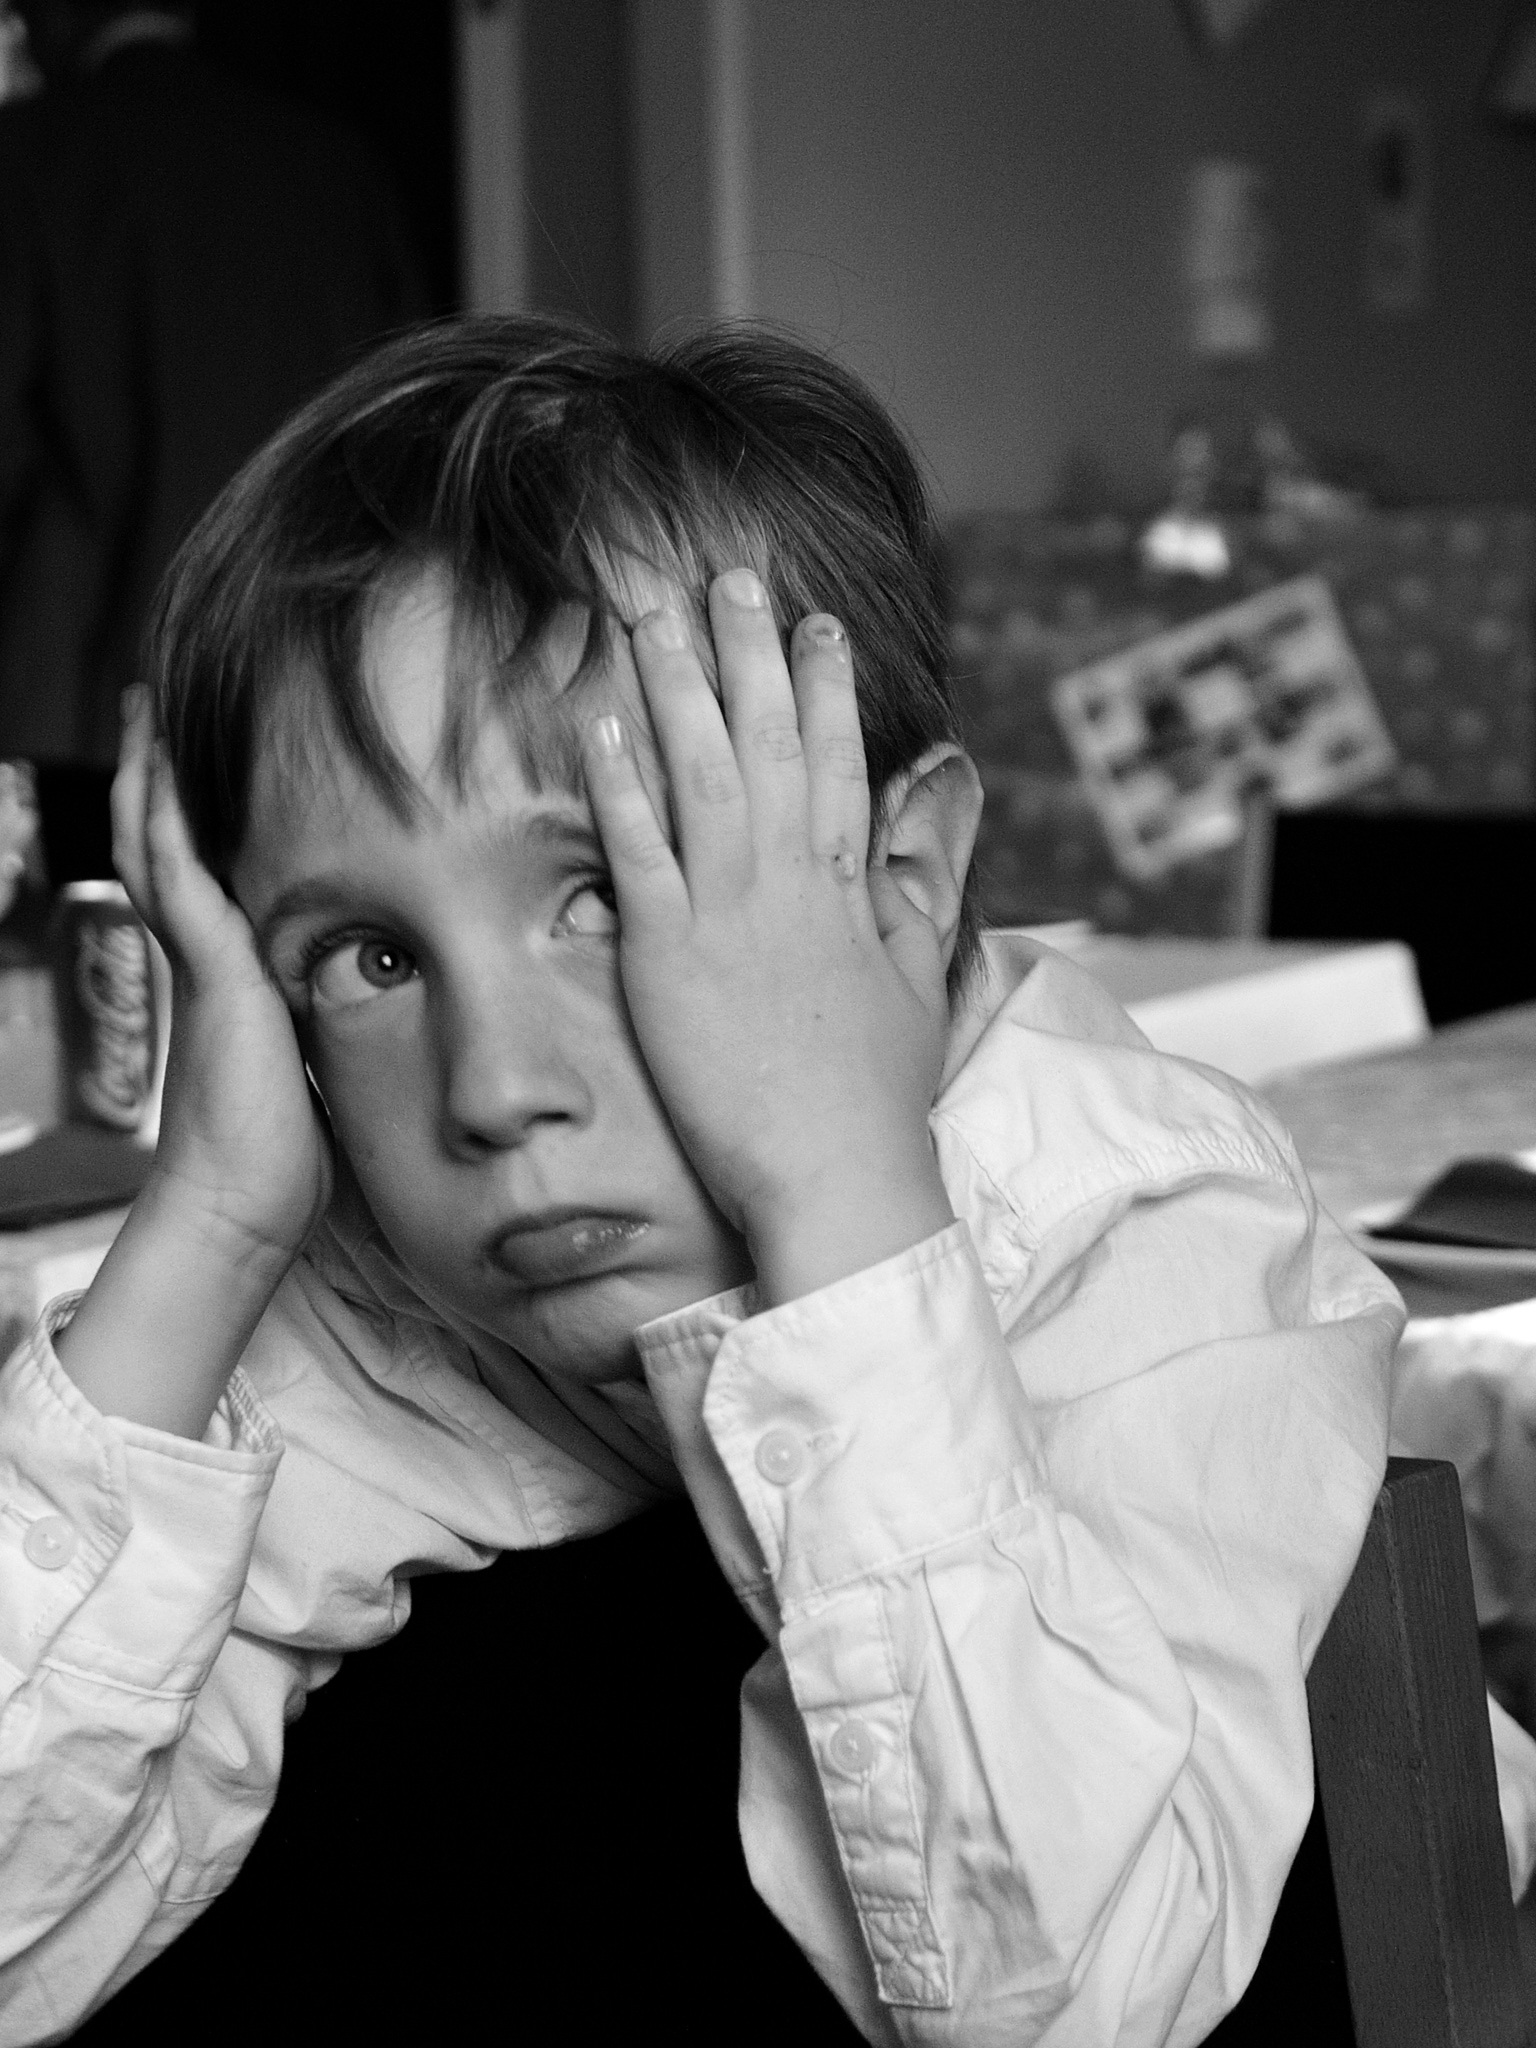
hand, man, person, black and white, white, photography, boy, portrait, child, black, monochrome, black white, photograph, emotion, sur, interaction, disappointed, monochrome photography, portrait photography